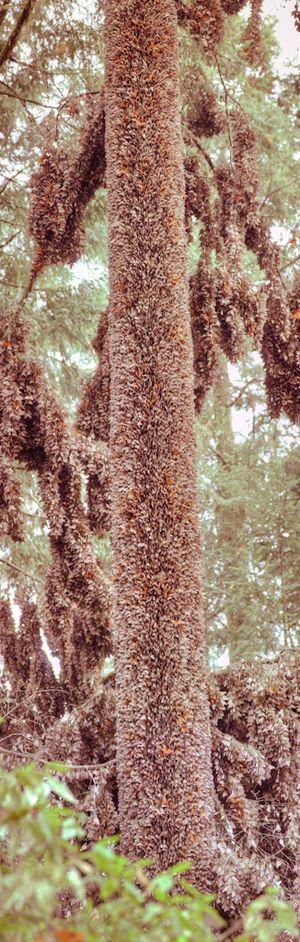
Le Monarque est une espèce principalement américaine de lépidoptères de la famille des Nymphalidae et de la sous-famille des Danainae.